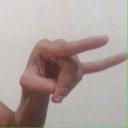
अक्षर: च